Horn Concertos (Mozart)

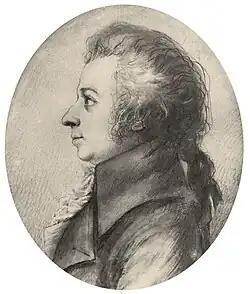
Stock's 1789 miniature of Mozart

The four Horn Concertos by Wolfgang Amadeus Mozart were written for his friend Joseph Leutgeb, whom he had known since childhood. Leutgeb was a skilled player, and the works are difficult to perform on the natural horn of the period, requiring lip trills, much hand-stopping, and rapid tonguing.